Keglevich Palace

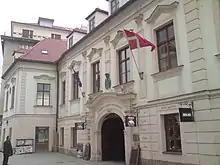
Keglevičov palác

The Kelgevichs partly come from Croatia. They played a significant role in Croatian history during 16th century. One of the most well-known ancestors was George III. Kelgevich. He lived in the 16th century and had two sons, Nicholas and Peter. Peter created the Croatian dynasty while Nicholas began the Hungarian dynasty. In 1646, Nicholas was granted the title of Baron and then in 1687, he and his brother were granted the title of Count.